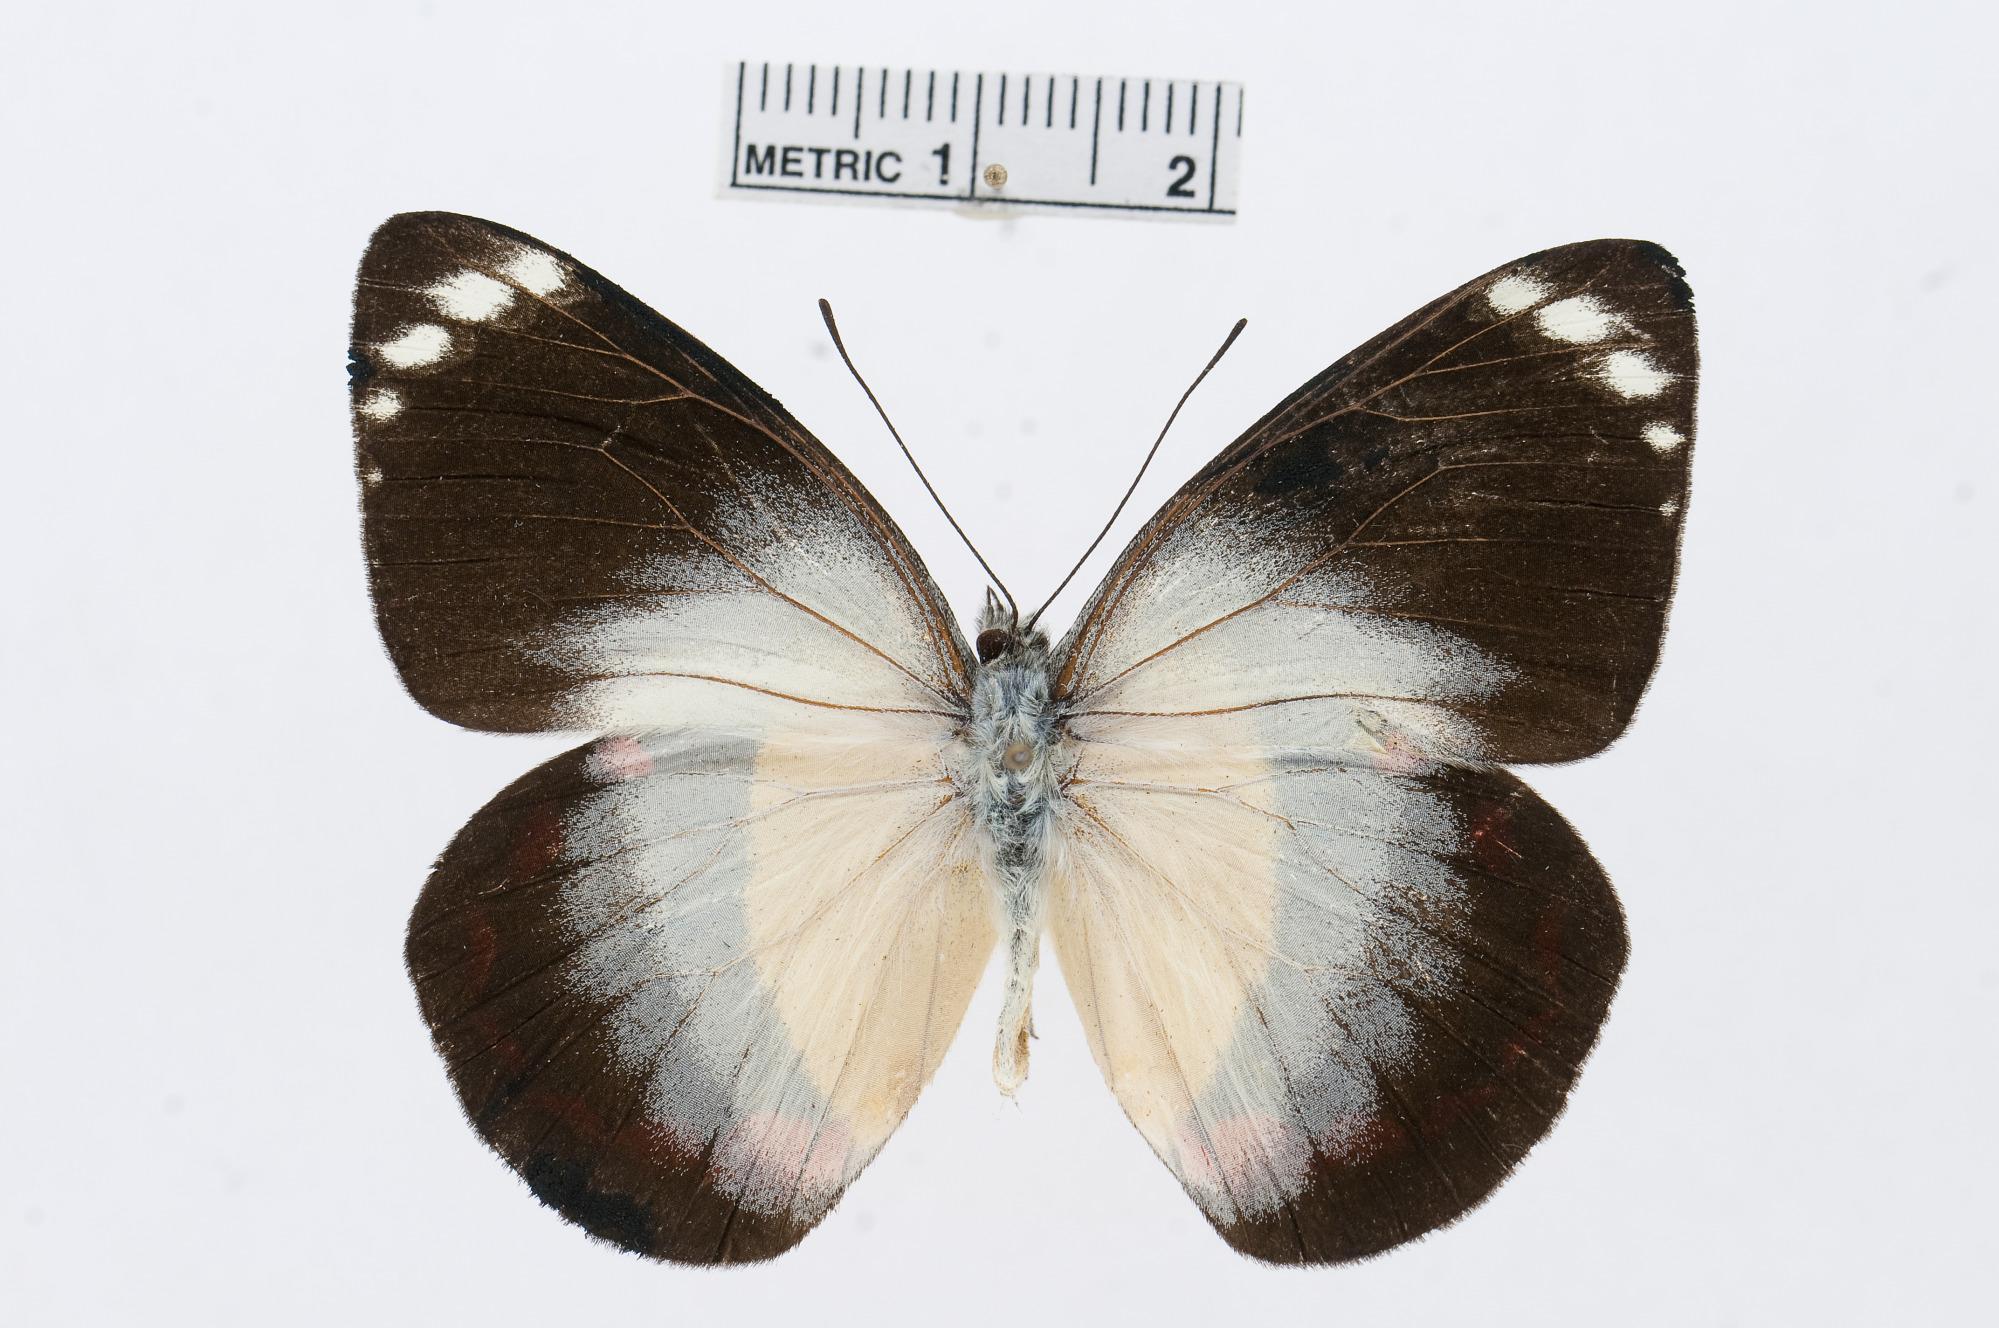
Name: Delias timorensis
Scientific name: Delias timorensis
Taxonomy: Animalia, Arthropoda, Hexapoda, Insecta, Lepidoptera, Pieridae, Pierinae